Ivan Kireyevsky

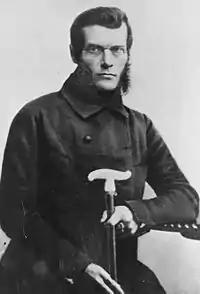
Ivan V. Kireyevsky

Ivan Vasilyevich Kireyevsky was a Russian literary critic and philosopher who, together with Aleksey Khomyakov, is credited as a co-founder of the Slavophile movement.